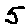
Label: 5